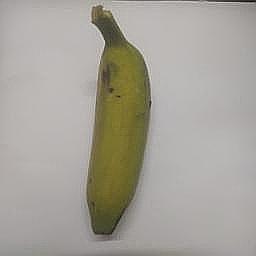
Ripeness: Semi-ripe